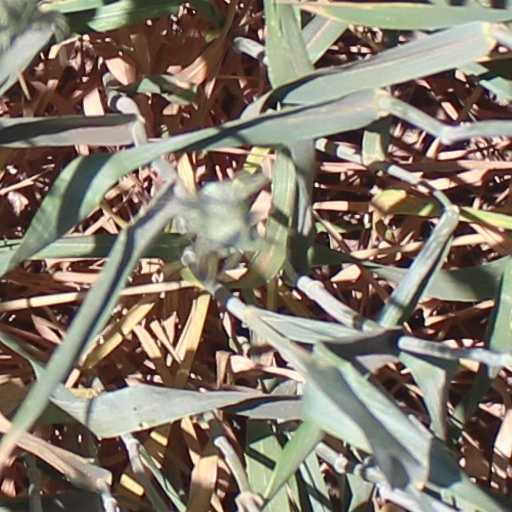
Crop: wheat